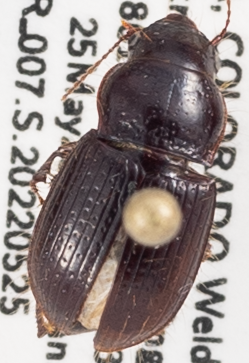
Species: Piosoma setosum
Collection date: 2022-05-25
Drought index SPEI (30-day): -0.17
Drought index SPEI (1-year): -1.13
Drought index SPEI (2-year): -1.28